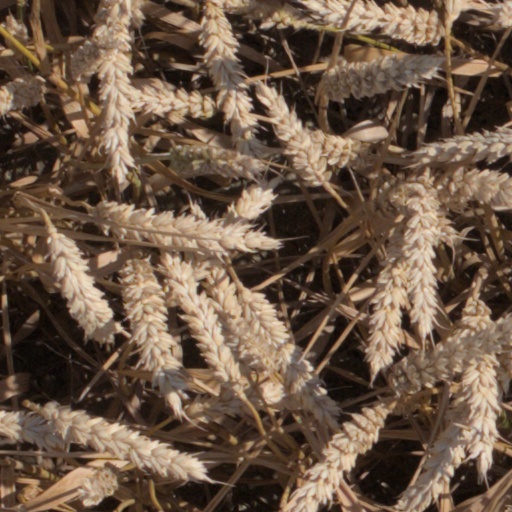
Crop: wheat